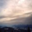
Label: cloud